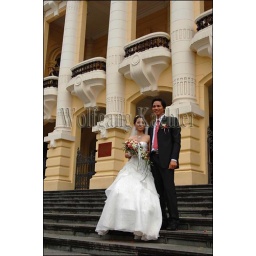
North vietnam, hanoi, street scene, wedding party in front of opera house